High Speed Freight Vehicle

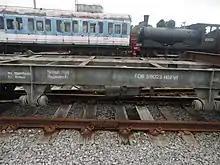
HSFV1 found at the Locomotion: the National Railway Museum at Shildon.

The High Speed Freight Vehicle was a generic term for a number of prototype four-wheeled rail vehicles which were fitted with various experimental suspensions developed by the British Rail Research Division in the late 1960s. The development was part of the investigation into the riding of vehicles and the interaction between wheel and rail.